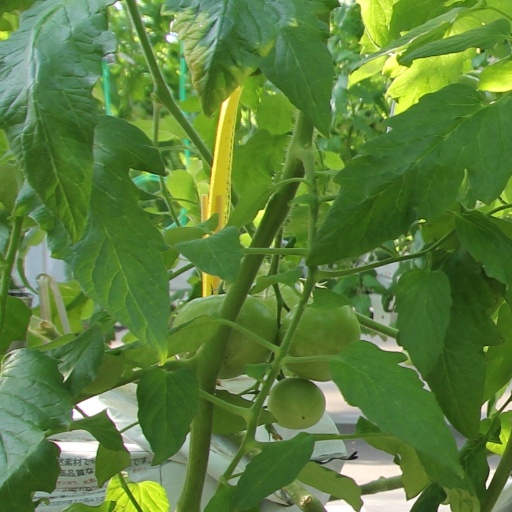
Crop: tomato